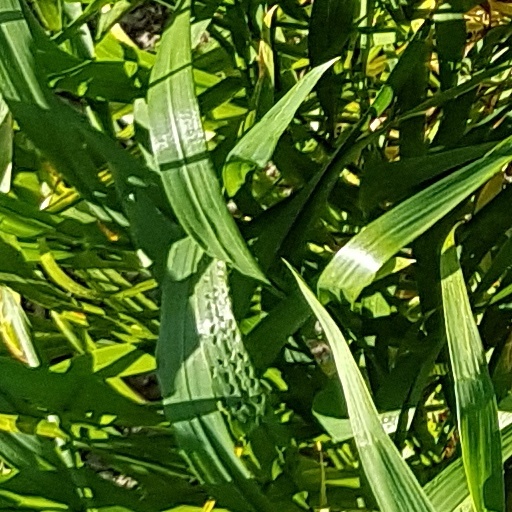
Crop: wheat